Question: What color is the moon?
Tambaya: Mene ne launin tauraron?
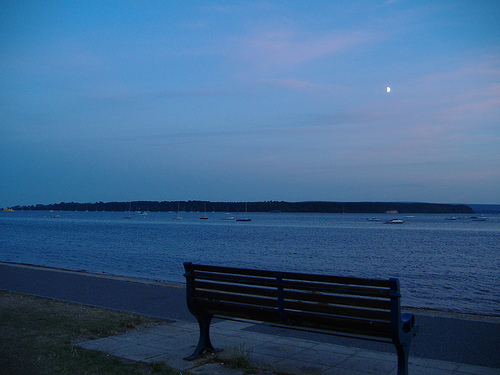
Answer: White.
Amsa: Fari.